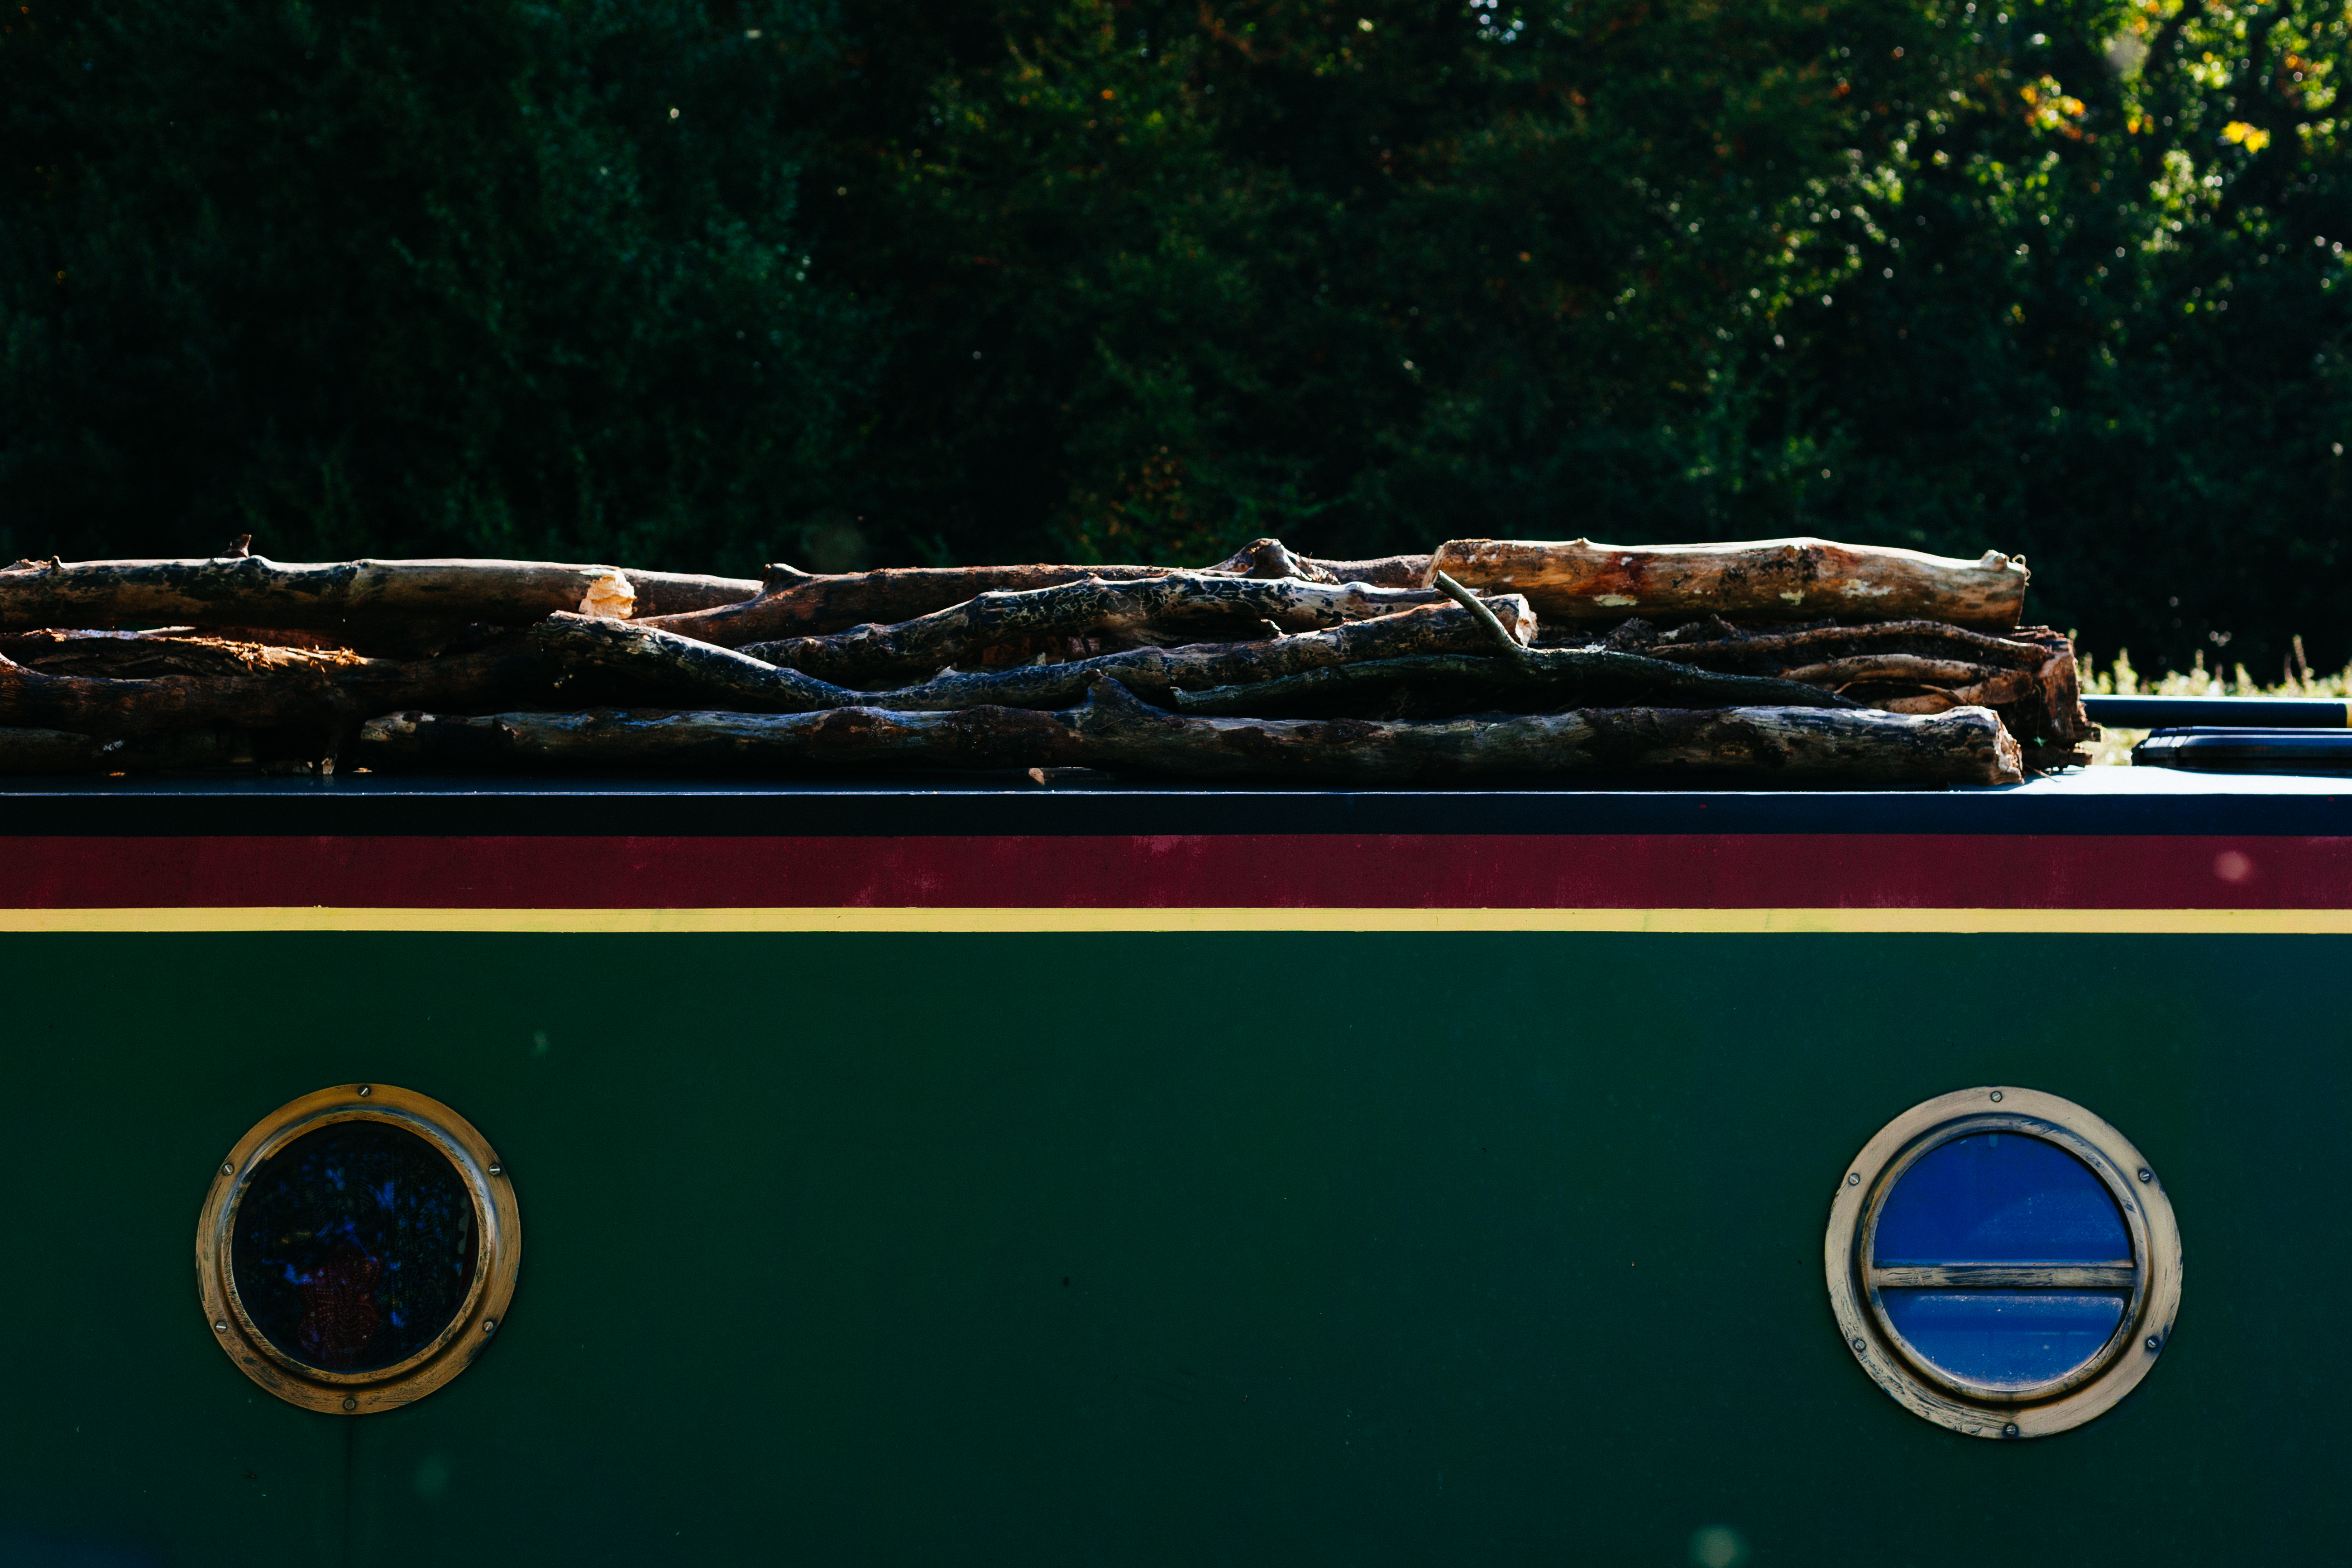
outdoor, boat, pool, line, vehicle, circle, publicdomain, logs, games, screenshot